Wendy Taylor

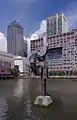
Wendy Taylor: Spirit of Enterprise (1995). Canary Wharf, London

Taylor lives and works in London. She is a fellow of the Royal Zoological Society.